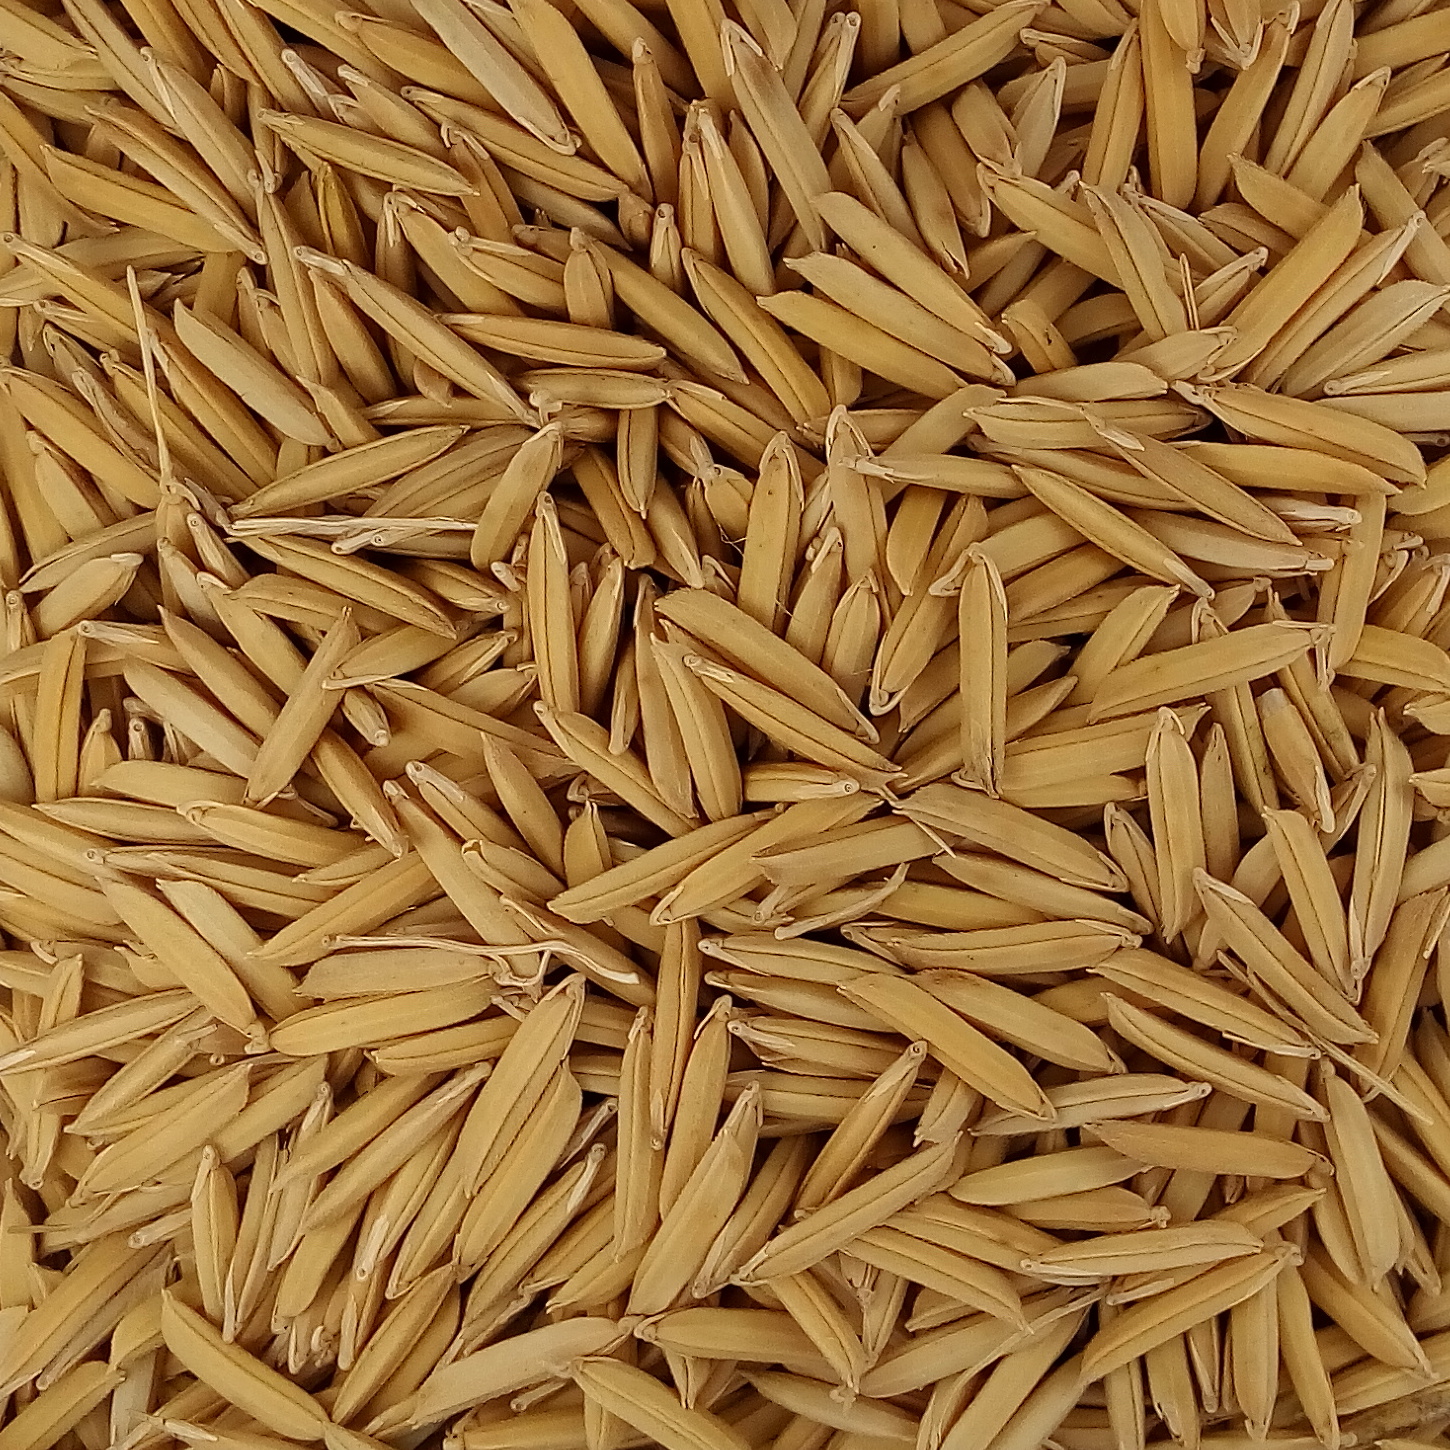
Rice seed variety: 1509